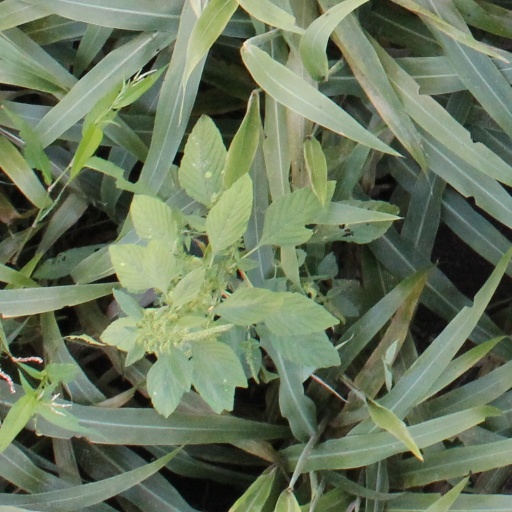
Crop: sorghum